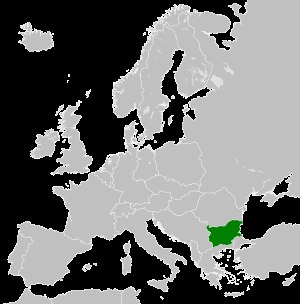
Folkerepublikken Bulgarien
Bulgarien i 1990.
Folkerepublikken Bulgarien var det officielle navn for Bulgarien, da landet var en socialistisk republik. Folkerepublikken Bulgarien eksisterede fra 1946 til 1990, og det bulgarske kommunistparti herskede sammen med sin koalitionspartner, den Bulgarske agrariske nationalunion. Bulgarien var en del af COMECON, medlem af Warszawapagten og en tæt allieret af Sovjetunionen under den kolde krig.